Bennington College

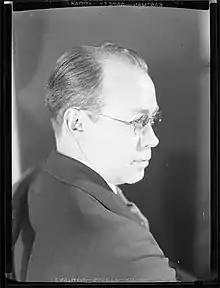
Robert Devore Leigh

The planning for the establishment of Bennington College began in 1924 and took nine years to be realized. While many people were involved, the four central figures in the founding of Bennington were Vincent Ravi Booth, Mr. and Mrs. Hall Park McCullough, and William Heard Kilpatrick.